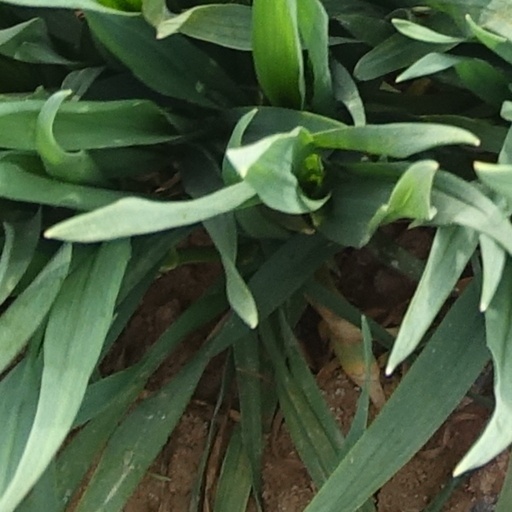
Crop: wheat